Pirates (1986 film)

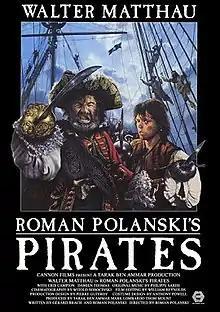
Theatrical release poster

Pirates is a 1986 adventure comedy film written by Gérard Brach, John Brownjohn and Roman Polanski, and directed by Polanski. It was inspired by Polanski's love of classic pirate films, as well as Disneyland's "Pirates of the Caribbean" attraction. Polanski began planning the film in 1976 as a follow-up to "Chinatown", but production was delayed several times due to lack of funding and Polanski's fleeing the United States to avoid sentencing for his confessed rape of a minor.